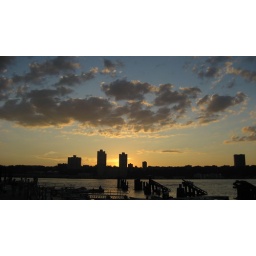
Taken from the wooden boat pier on the Upper West Side (near 72nd Street) in August